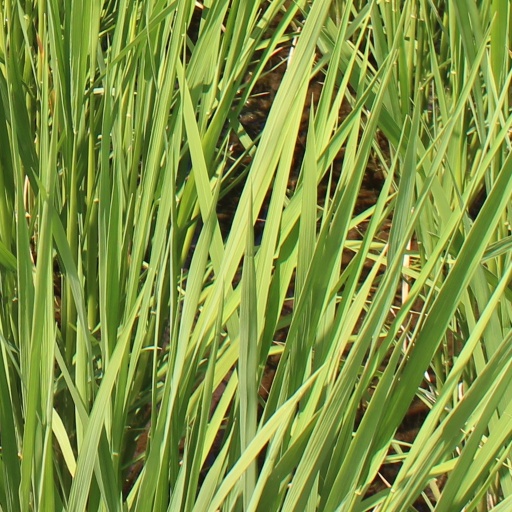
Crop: rice